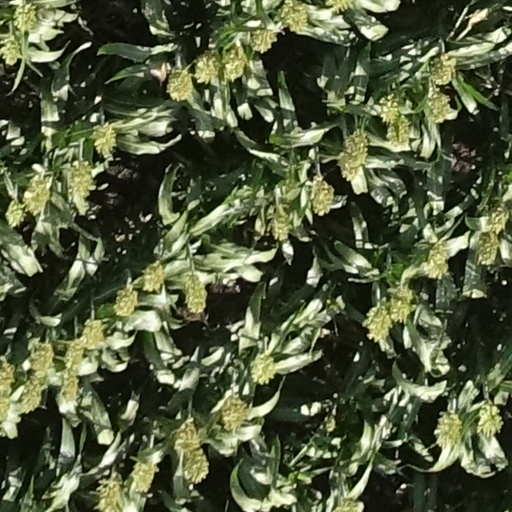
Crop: sorghum